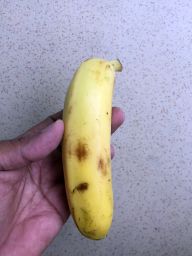
Fruit: Banana
Quality: Good